ID-0

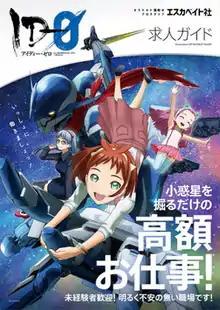
Poster for ID-0

is a 2017 cyberpunk Japanese anime television series produced by Sanzigen. The anime was announced through a teaser video on August 7, 2016. followed by the official website on January 26, 2017. The series is produced by Sanzigen and directed by Goro Taniguchi, and aired from April 9, 2017, to June 25, 2017. The series is set when humanity has developed I-Machines, robots that can operate in extreme environments in space, in which the human pilot's consciousness can be transferred into the robot's operating system. An astrogeology student named Maya Mikuri joins the Excavate Company, a crew who illegally mine for the new mineral Orichalt, which is used for interstellar travel. However, Maya soon learns about a crew member with no identity named Ido, and his connection to a little girl named Alice found inside an Orichalt deposit within the core of the wandering planet known as Rajeev.